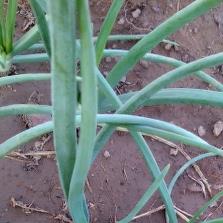
Crop: Onion
Condition: healthy-leaf